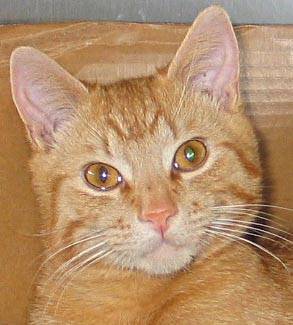
Label: cat